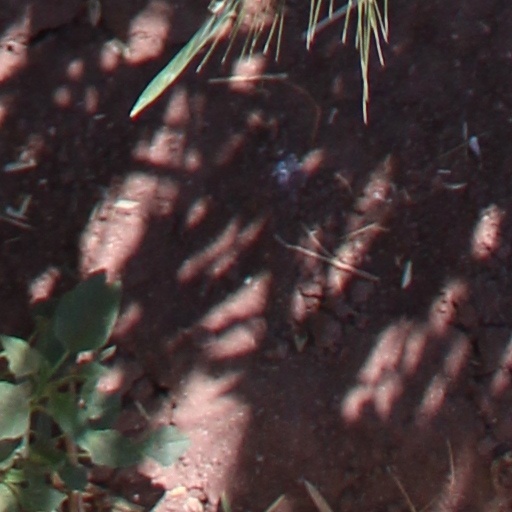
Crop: wheat